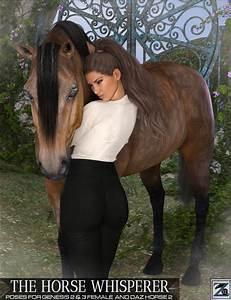
horse